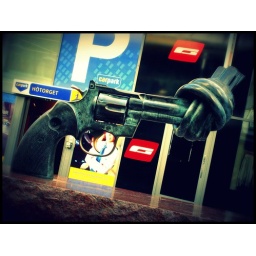
i spotted this monument in Stockholm, Sweden.the whole thing is humongous